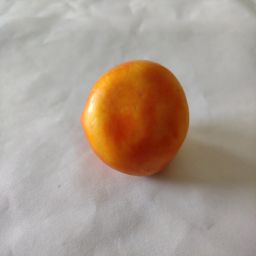
Crop: Tomato
Quality: Ripe